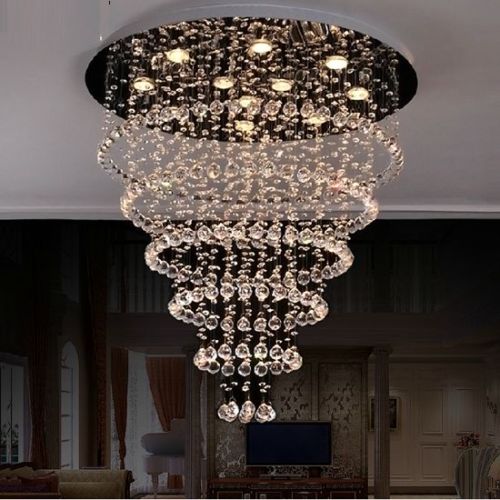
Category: lamp